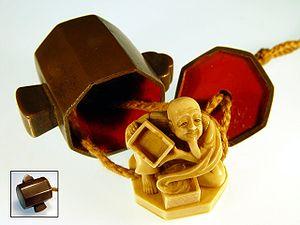
Le netsuke est un objet vestimentaire traditionnel japonais servant à maintenir les sagemono. Le mot se décompose étymologiquement en ne, et tsuke.